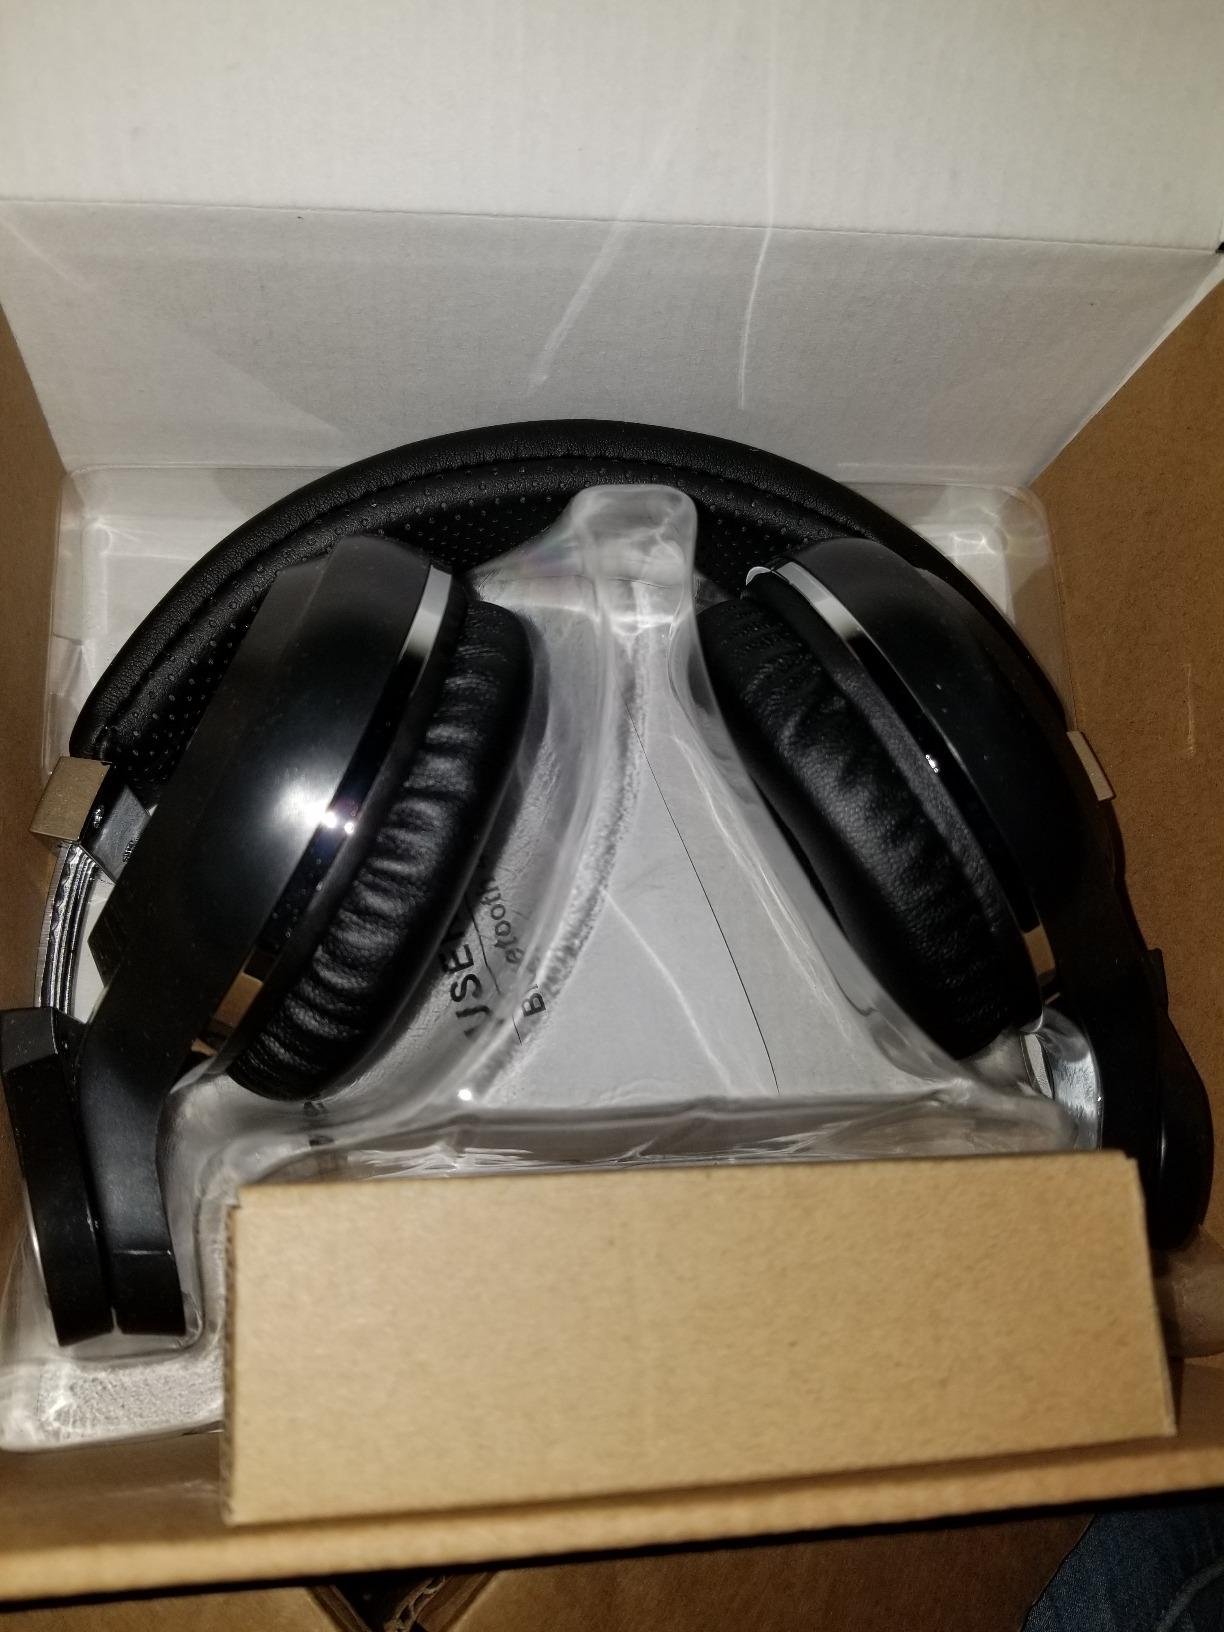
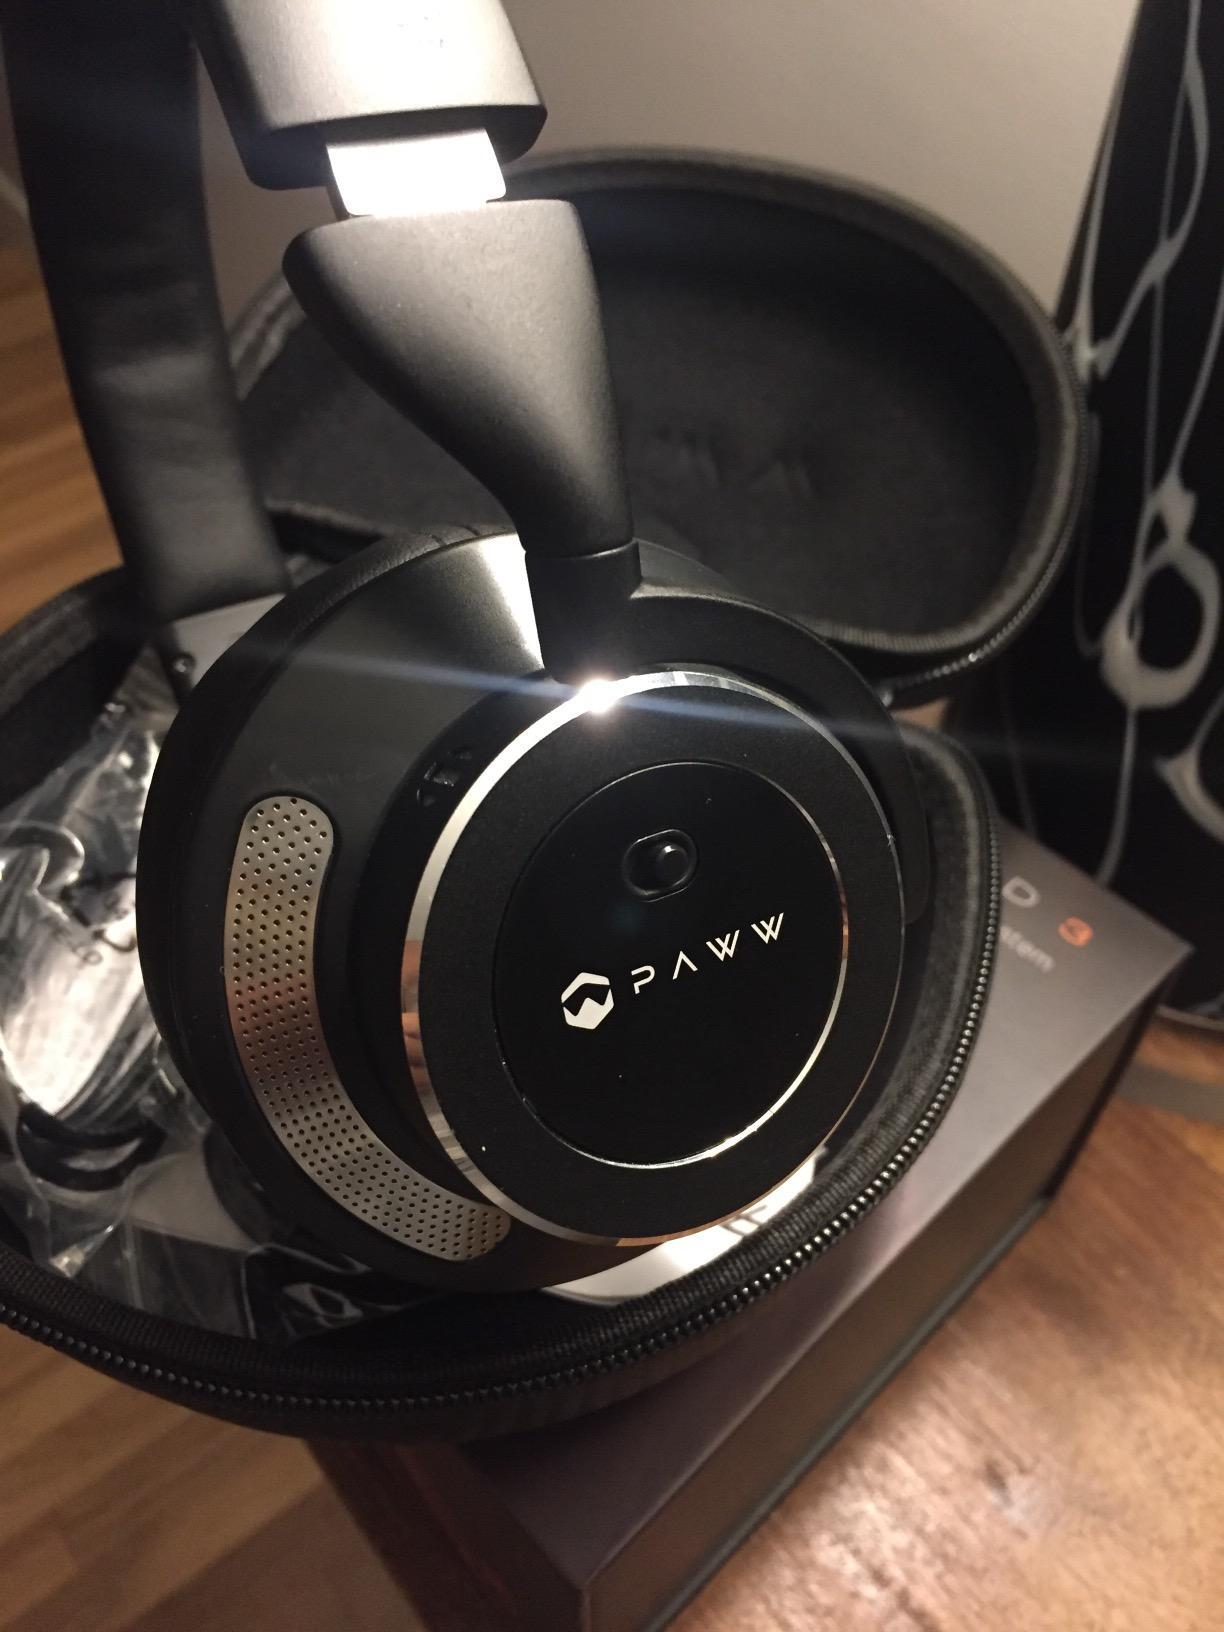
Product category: headphones
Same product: no